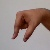
The image shows a hand gesture representing the letter 'Q' in Indian Sign Language.